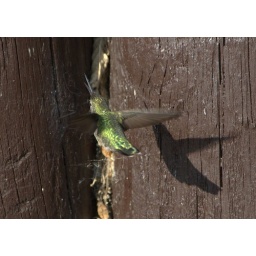
She was gathering cobwebs from this fence and the building nearby to take back to a nest she was building in a tree.